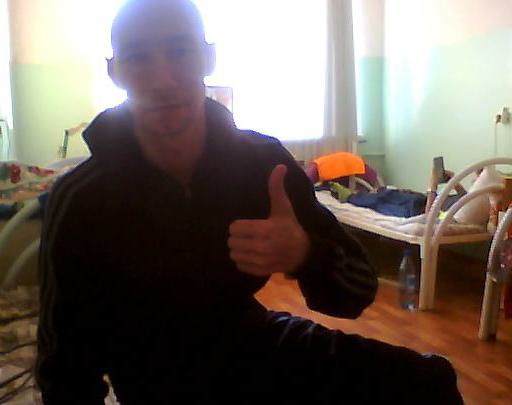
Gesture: like